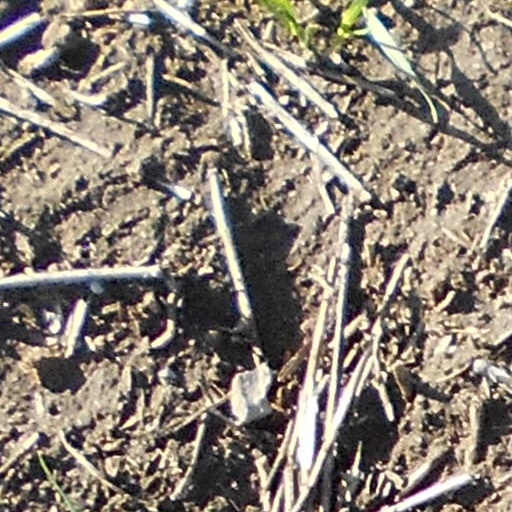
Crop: wheat